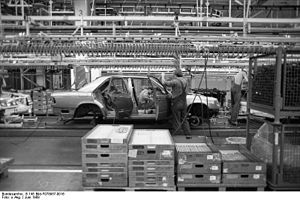
Mercedes-Benz type 124 / Produktionstal
Produktion af W124
Mercedes-Benz type 124 var en serie af øvre mellemklassebiler fra Mercedes-Benz, bygget mellem slutningen af 1984 og midten af 1997.